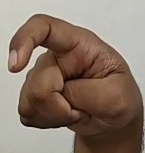
ASL sign: X